CMLL Universal Championship (2011)

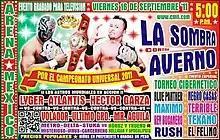
Official poster for the Universal Championship finale, depicting La Sombra (left) and Averno (right)

The CMLL Universal Championship 2011 ("Campeonato Universal" in Spanish) was a professional wrestling tournament produced by the Consejo Mundial de Lucha Libre (CMLL) promotion, which took place over three shows between September 2, 2011, and September 16, 2011, in Arena México, Mexico City, Mexico. The CMLL Universal Championship is an annual tournament of CMLL Champions that was first held in 2009. The 2011 tournament was the first one to include a non-CMLL Champion as New Japan Pro-Wrestling's IWGP Heavyweight Champion Hiroshi Tanahashi also took part in the tournament.